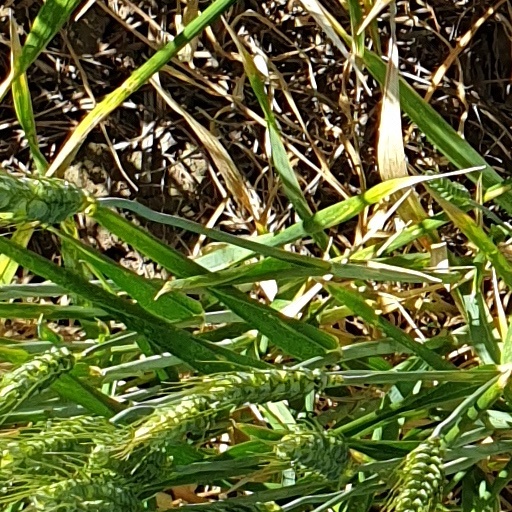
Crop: wheat